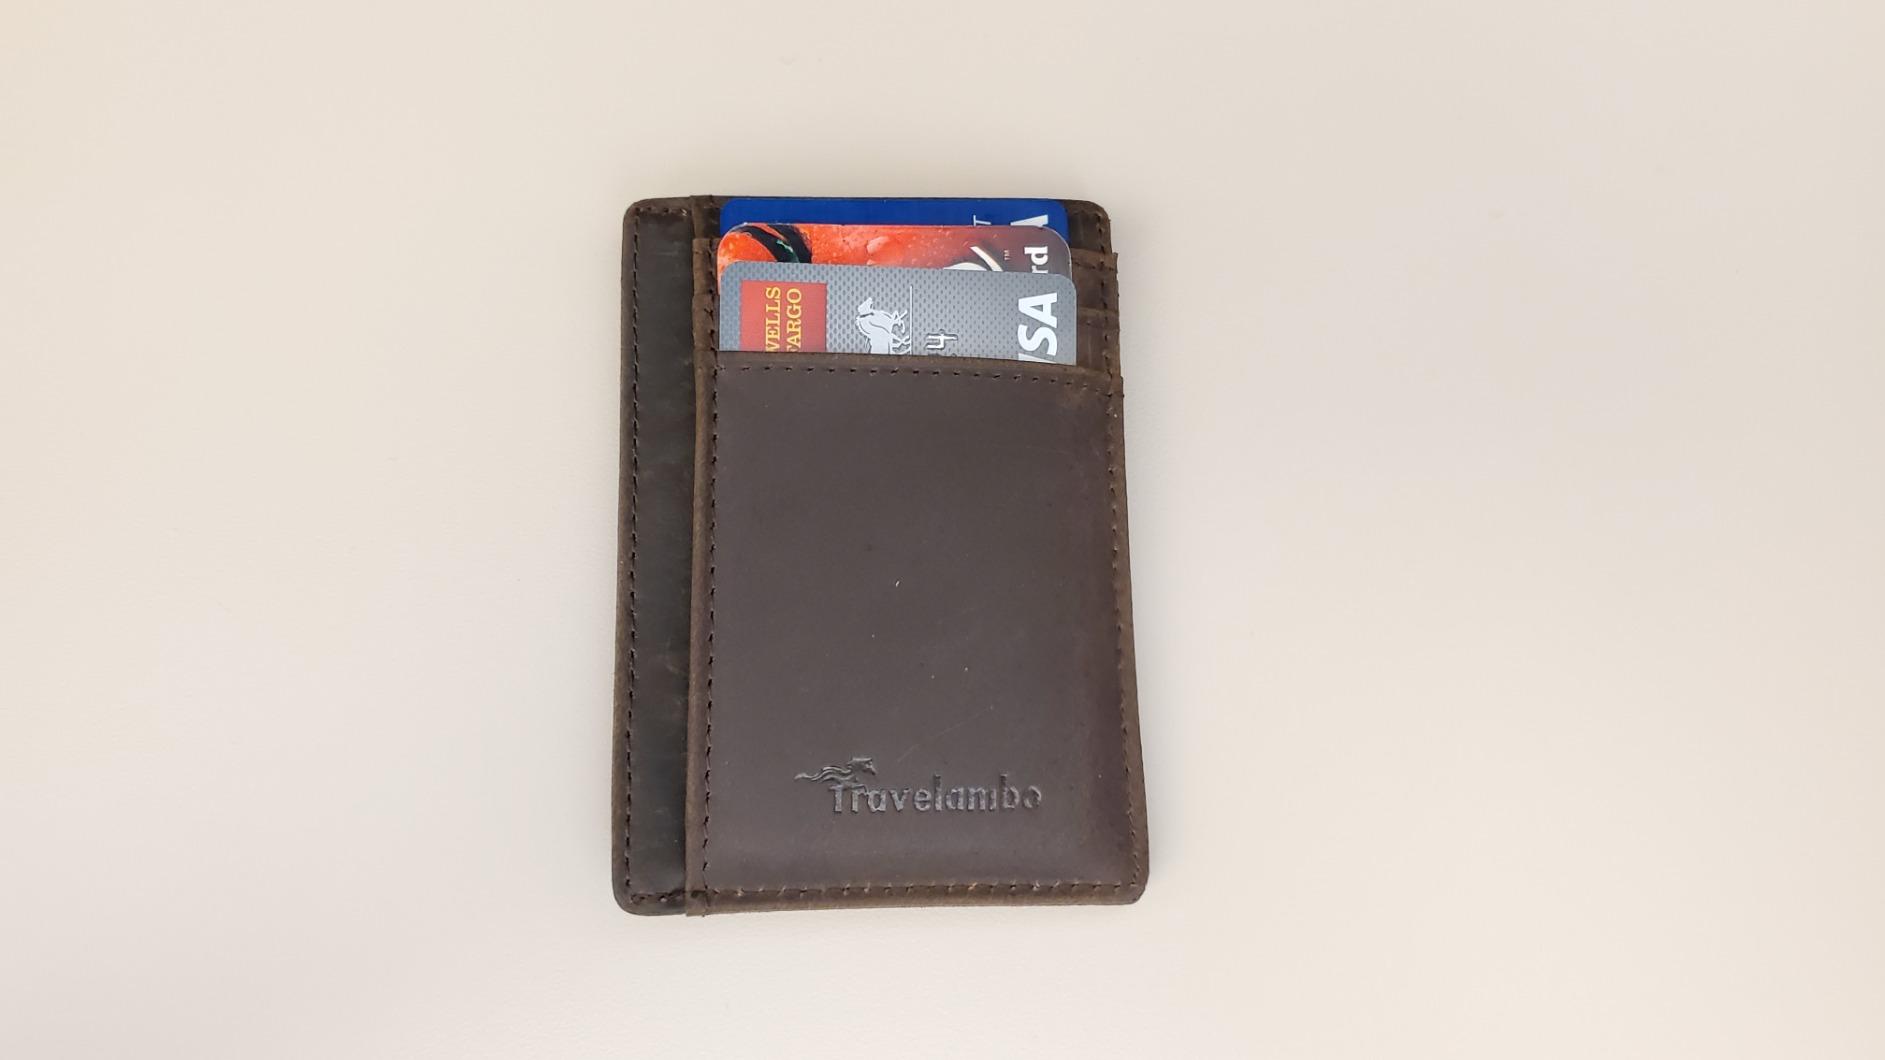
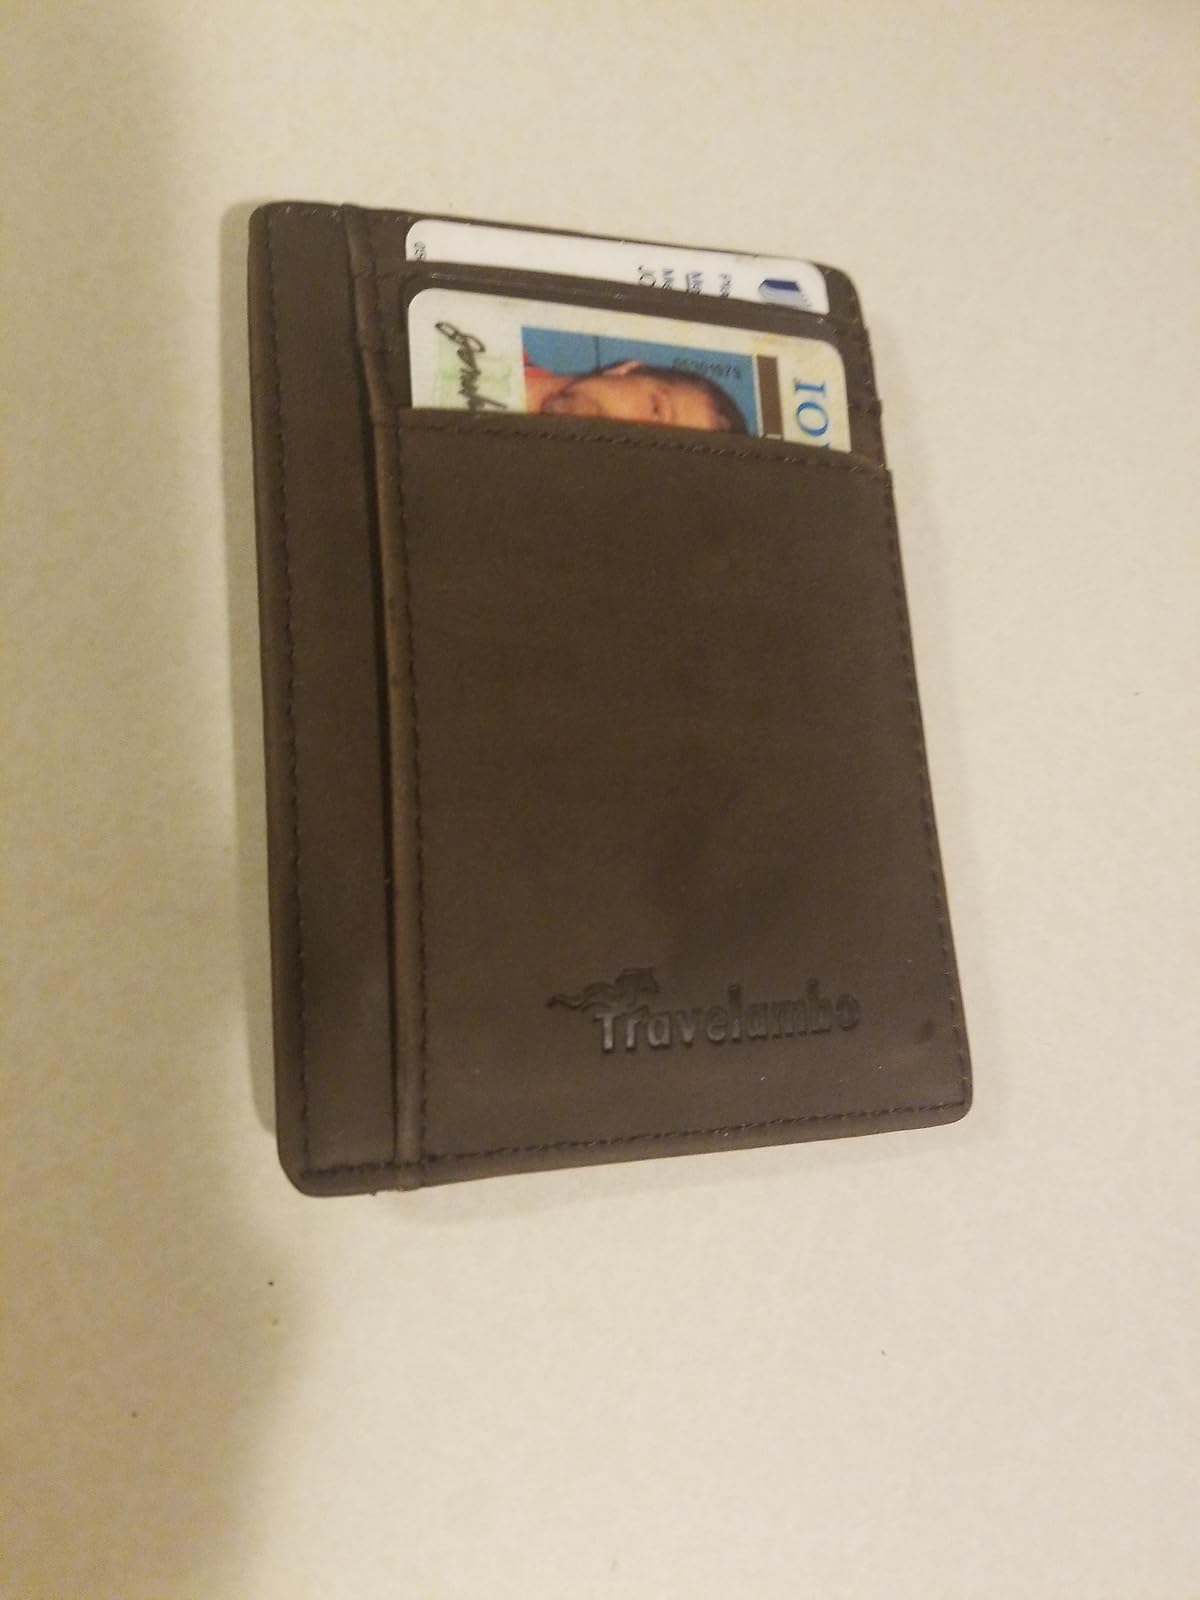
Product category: accessories_wallet
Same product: yes